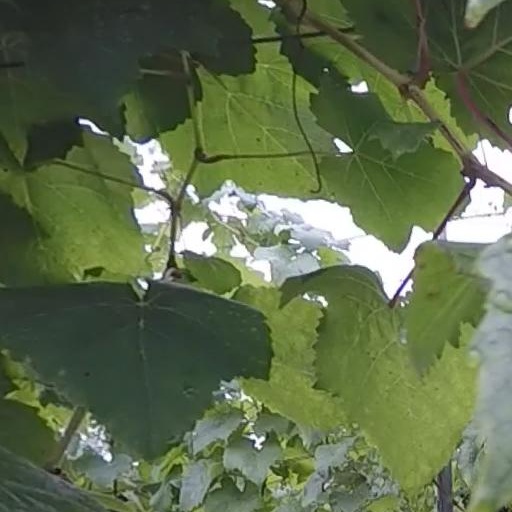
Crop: grape